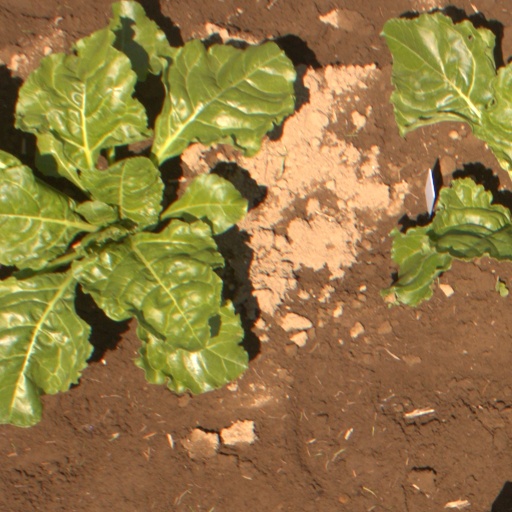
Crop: sugar beet